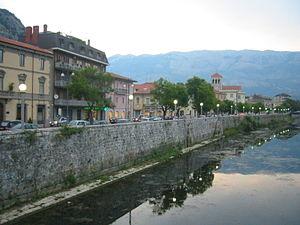
Le , à Sora.
Sora est une ville de la province de Frosinone dans le Latium en Italie. Elle comptait 25.799 habitants en novembre 2018, établis sur 72,13 km².